Abiah Bliss House

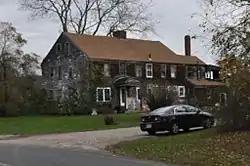

The Abiah Bliss House is a historic house located at 154 Agricultural Avenue in Rehoboth, Massachusetts. With a claimed initial construction date of 1666, it is one of the oldest surviving buildings in the Rehoboth area.